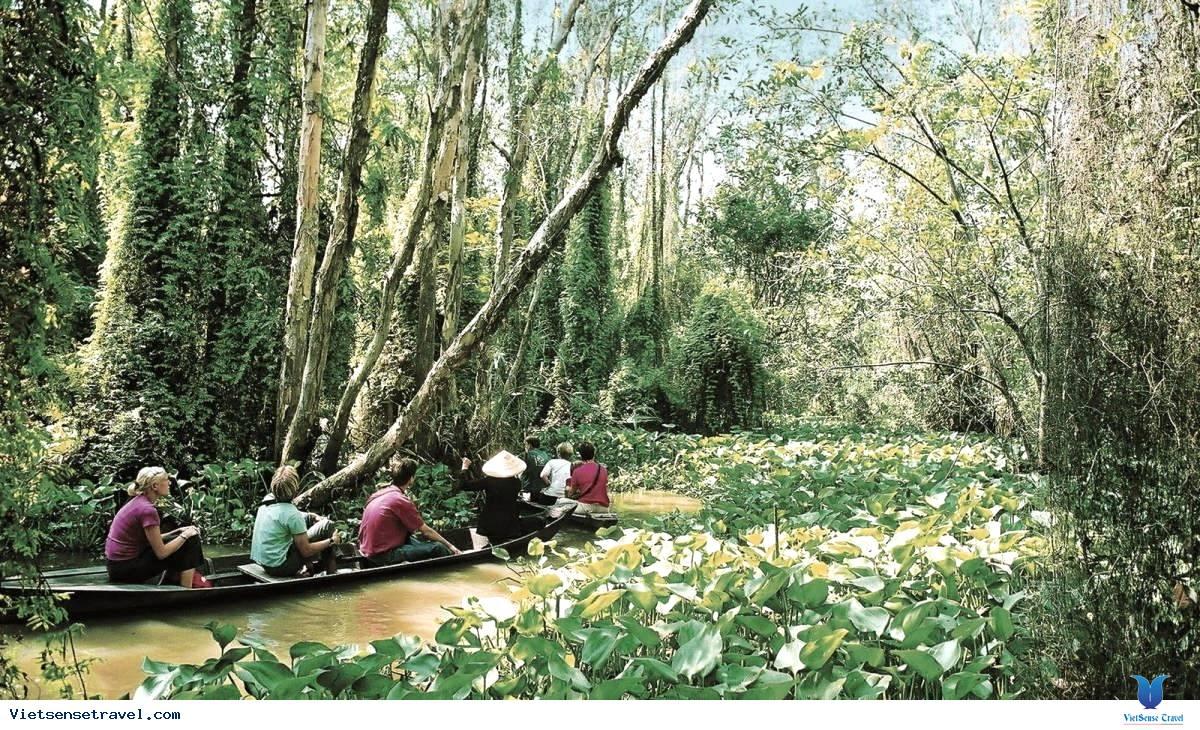
có một người phụ nữ đội nón lá ở con thuyền phía sau